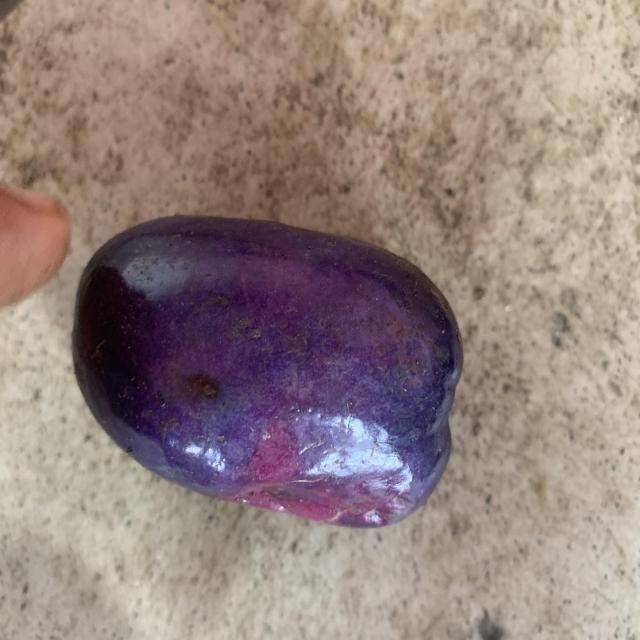
Plum grade: unaffected